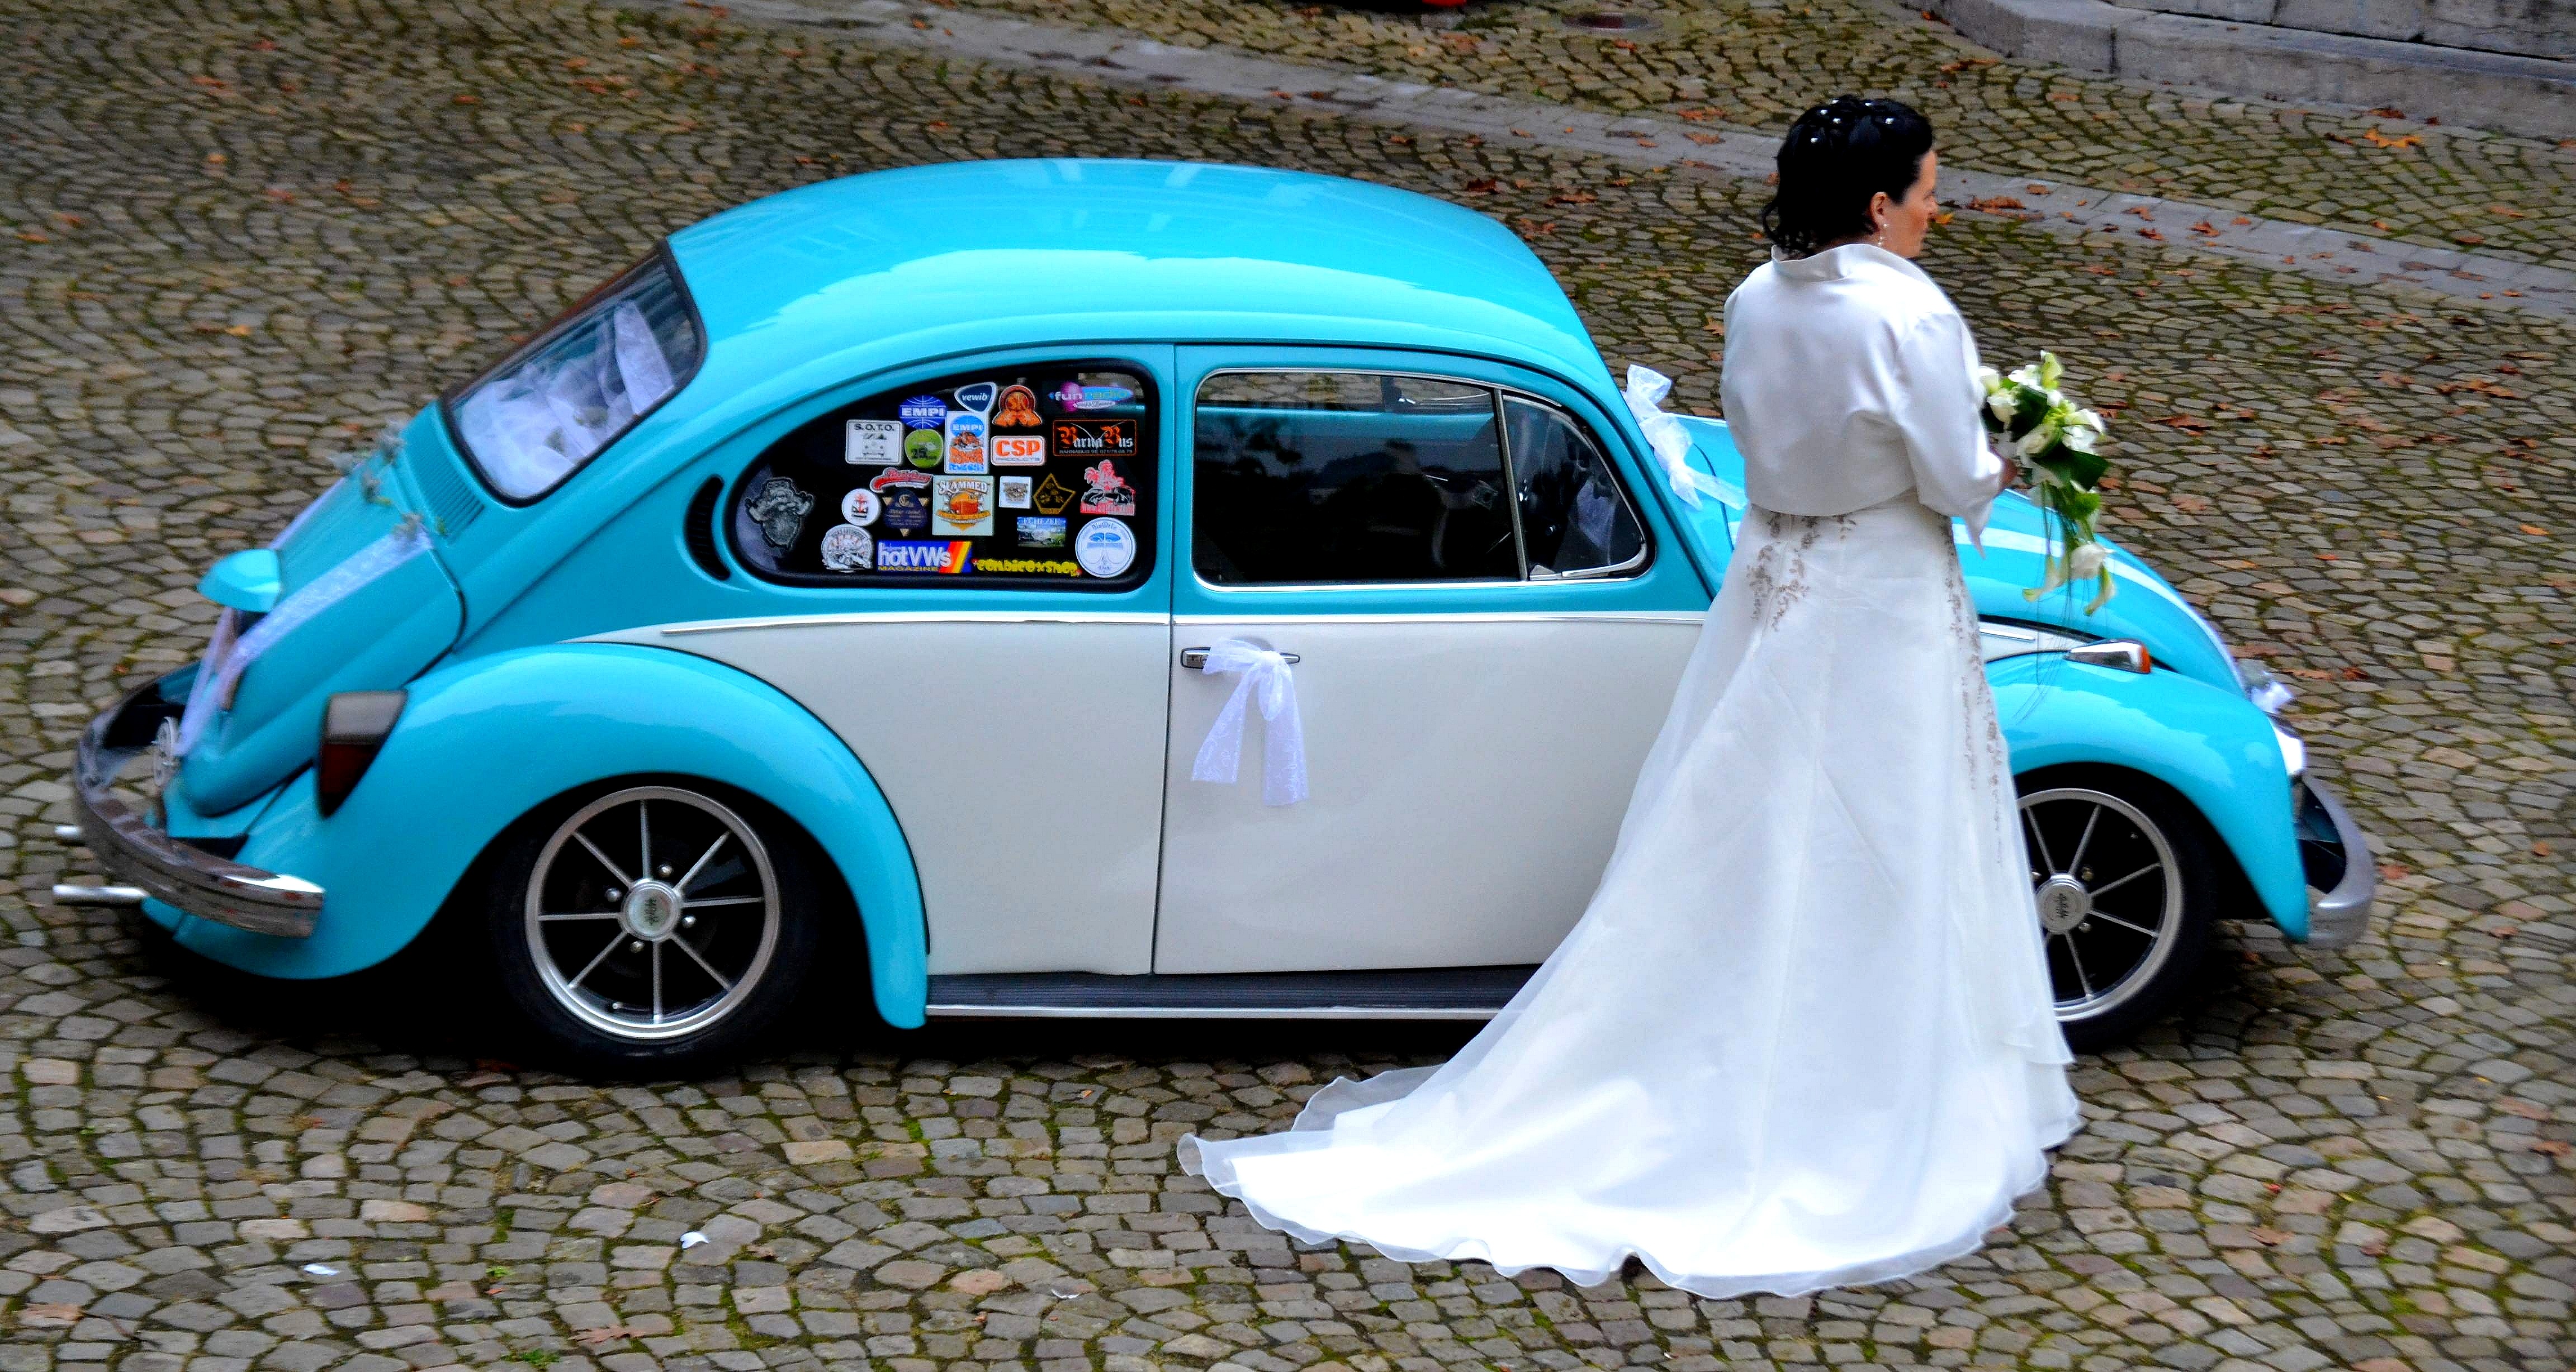
girl, woman, white, car, wheel, volkswagen, vehicle, ladybug, blue, wedding, wedding dress, bride, holding, dress, convertible, antique car, city car, wedding photo, land vehicle, volkswagen beetle, automobile make, automotive design, subcompact car